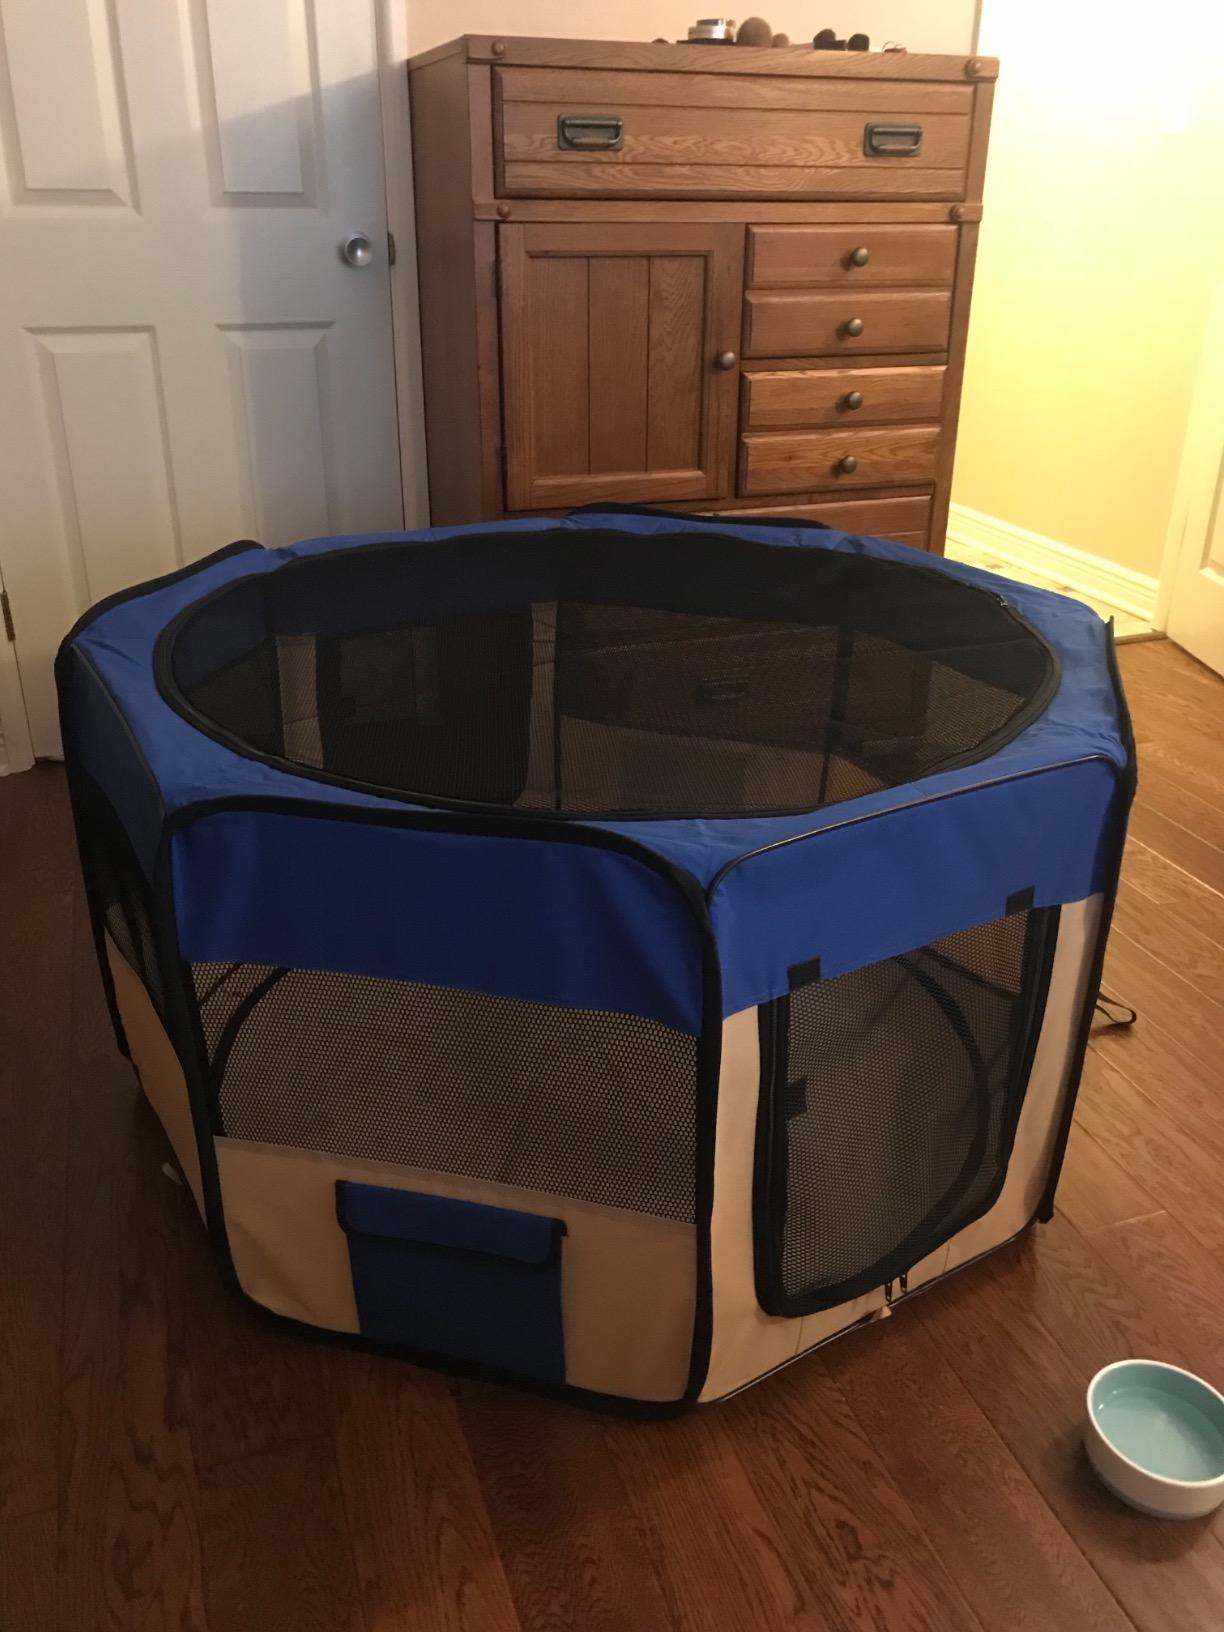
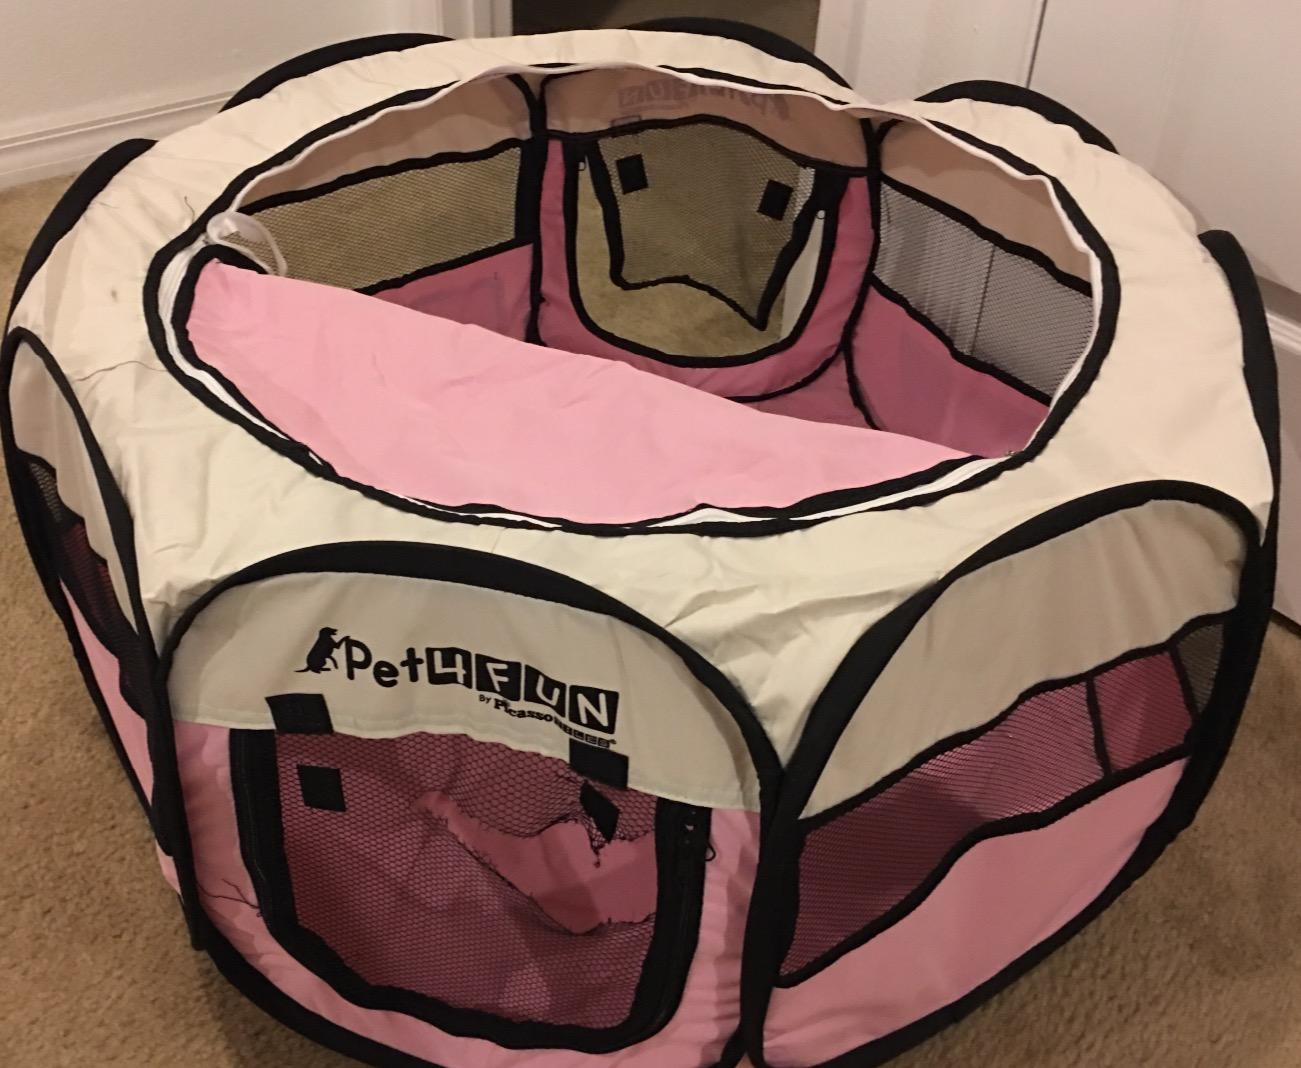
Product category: items_kennel
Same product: no